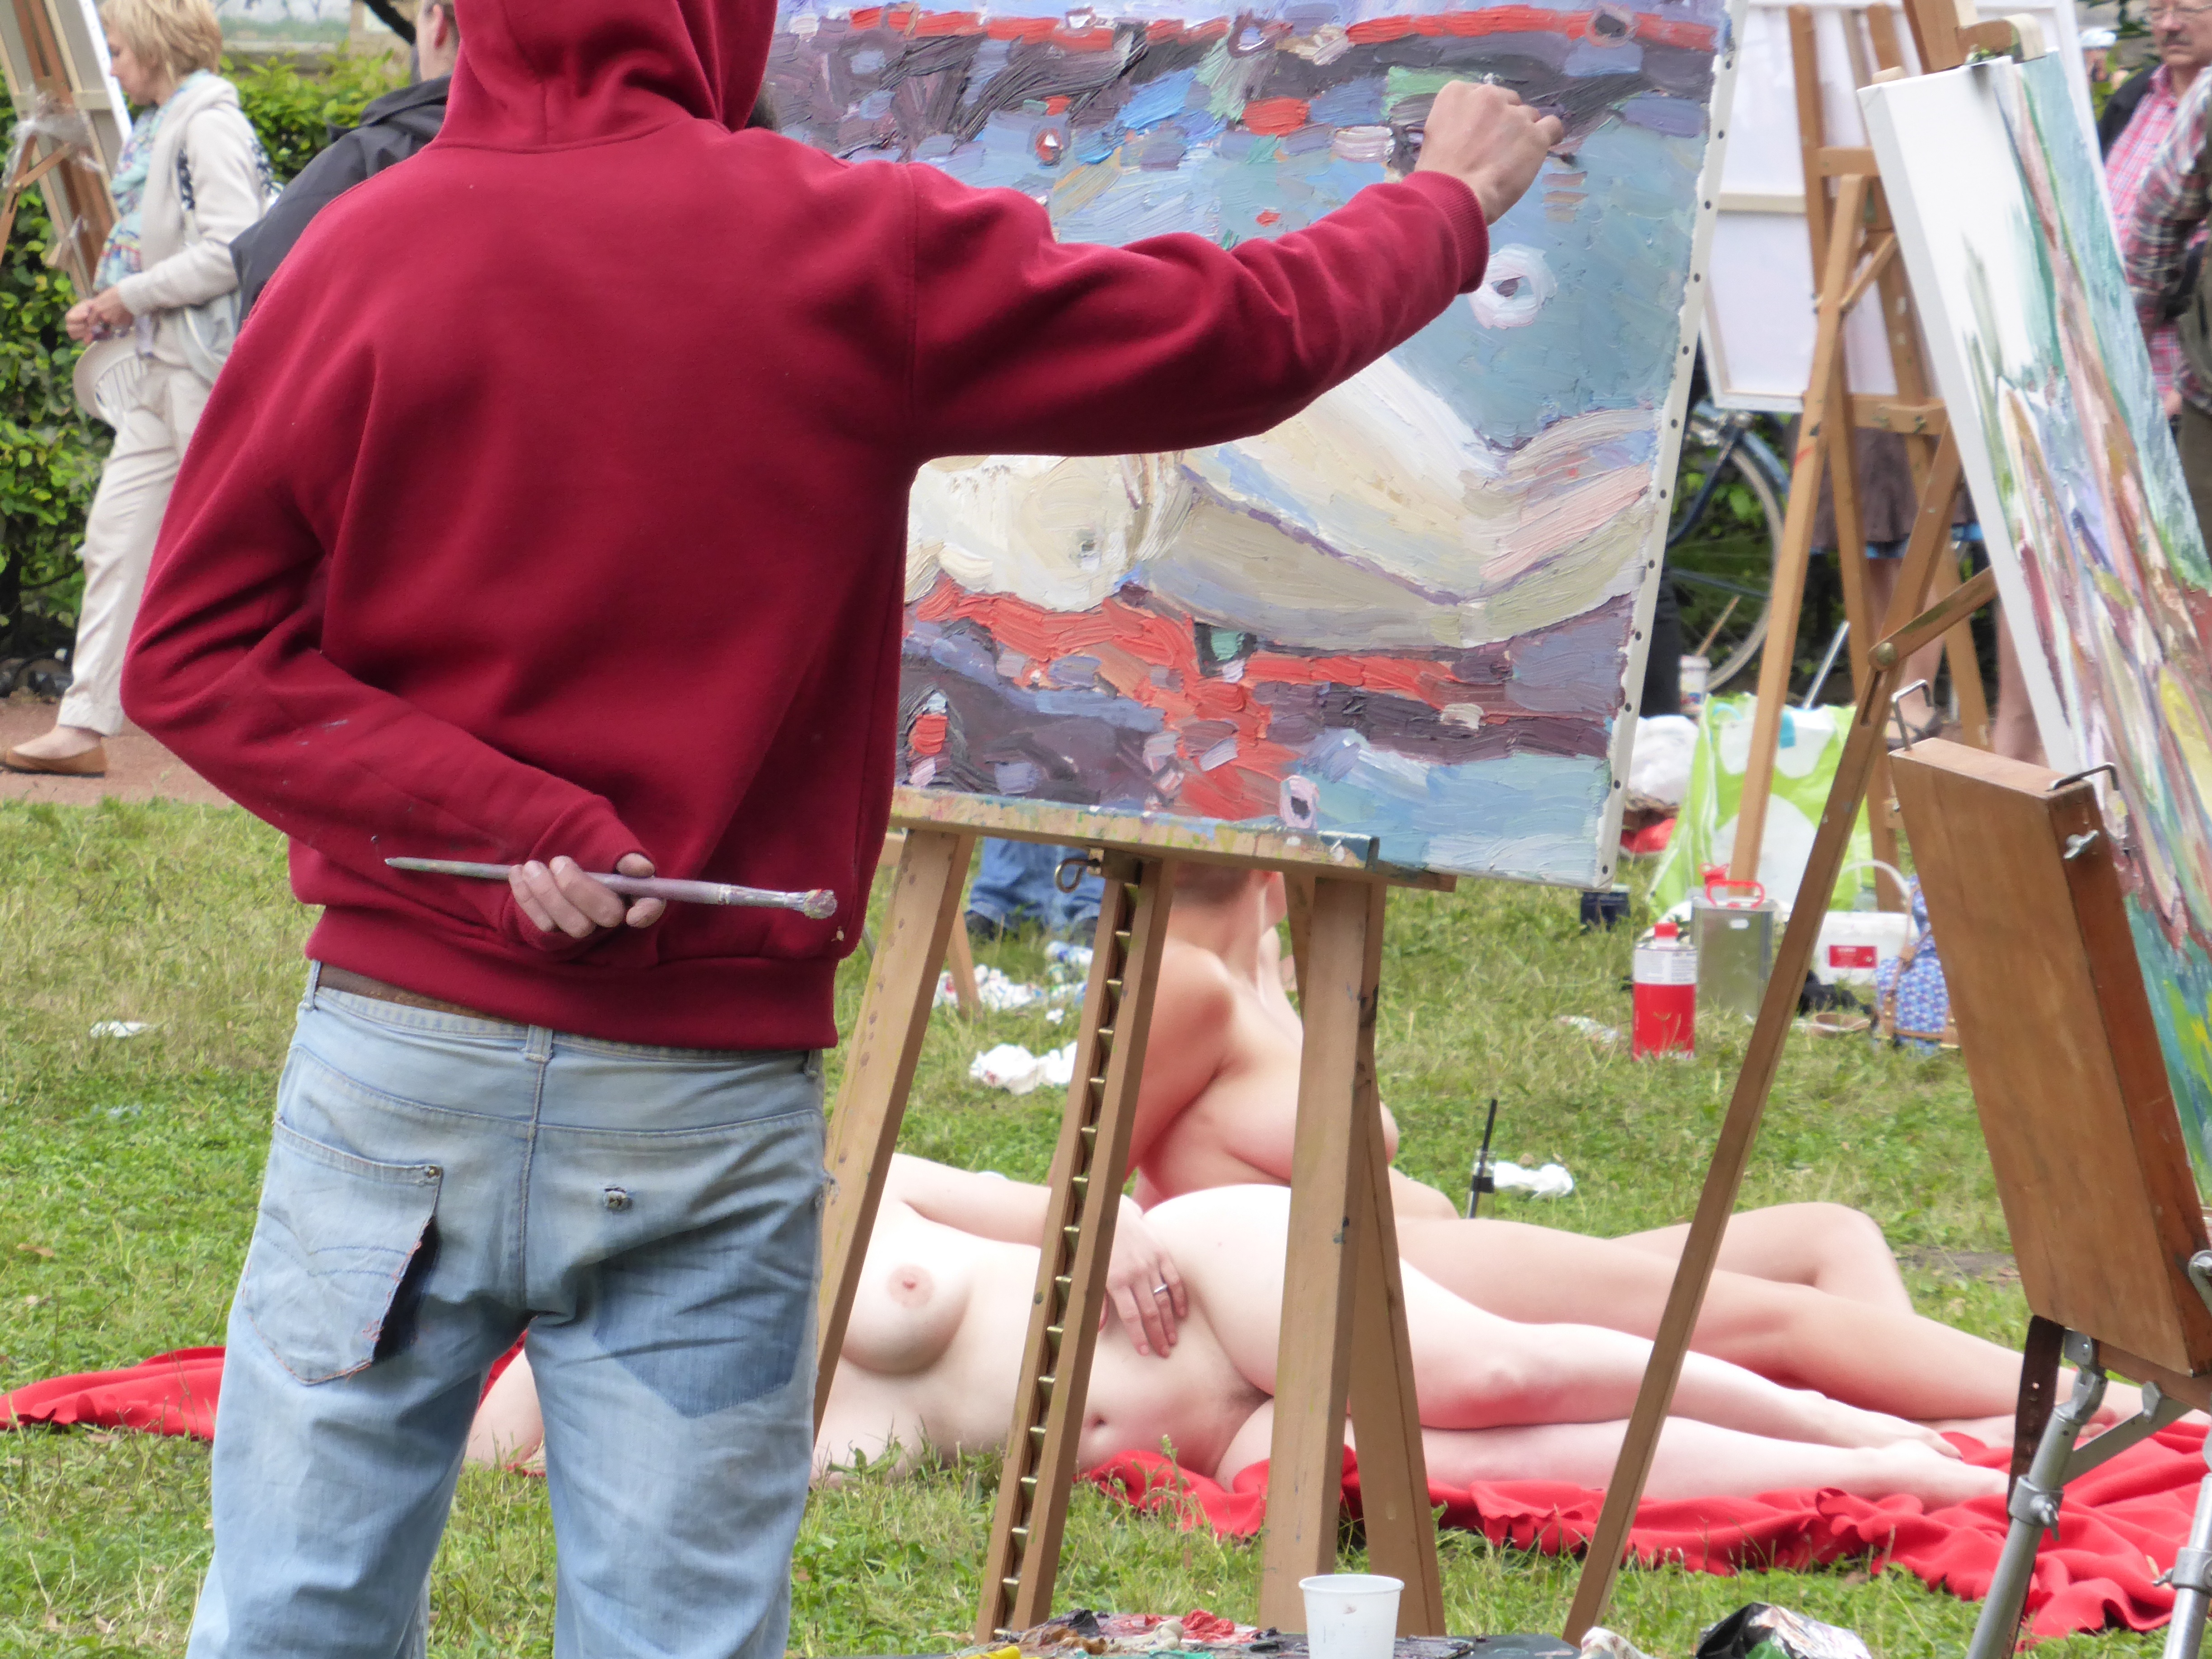
person, people, woman, play, model, human, artwork, painting, picnic, art, painter, nude, figures, nudity, fair, act, concerns